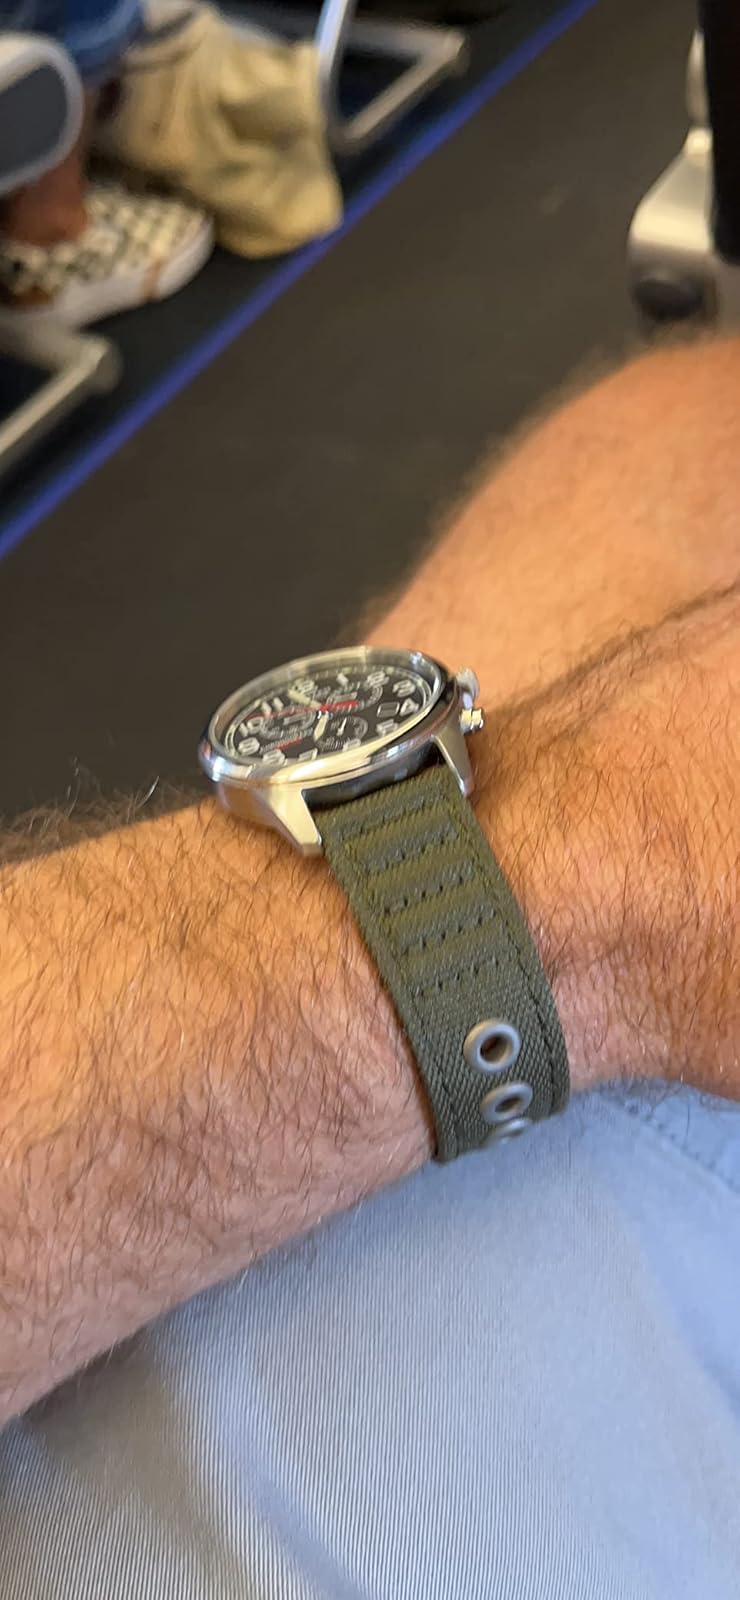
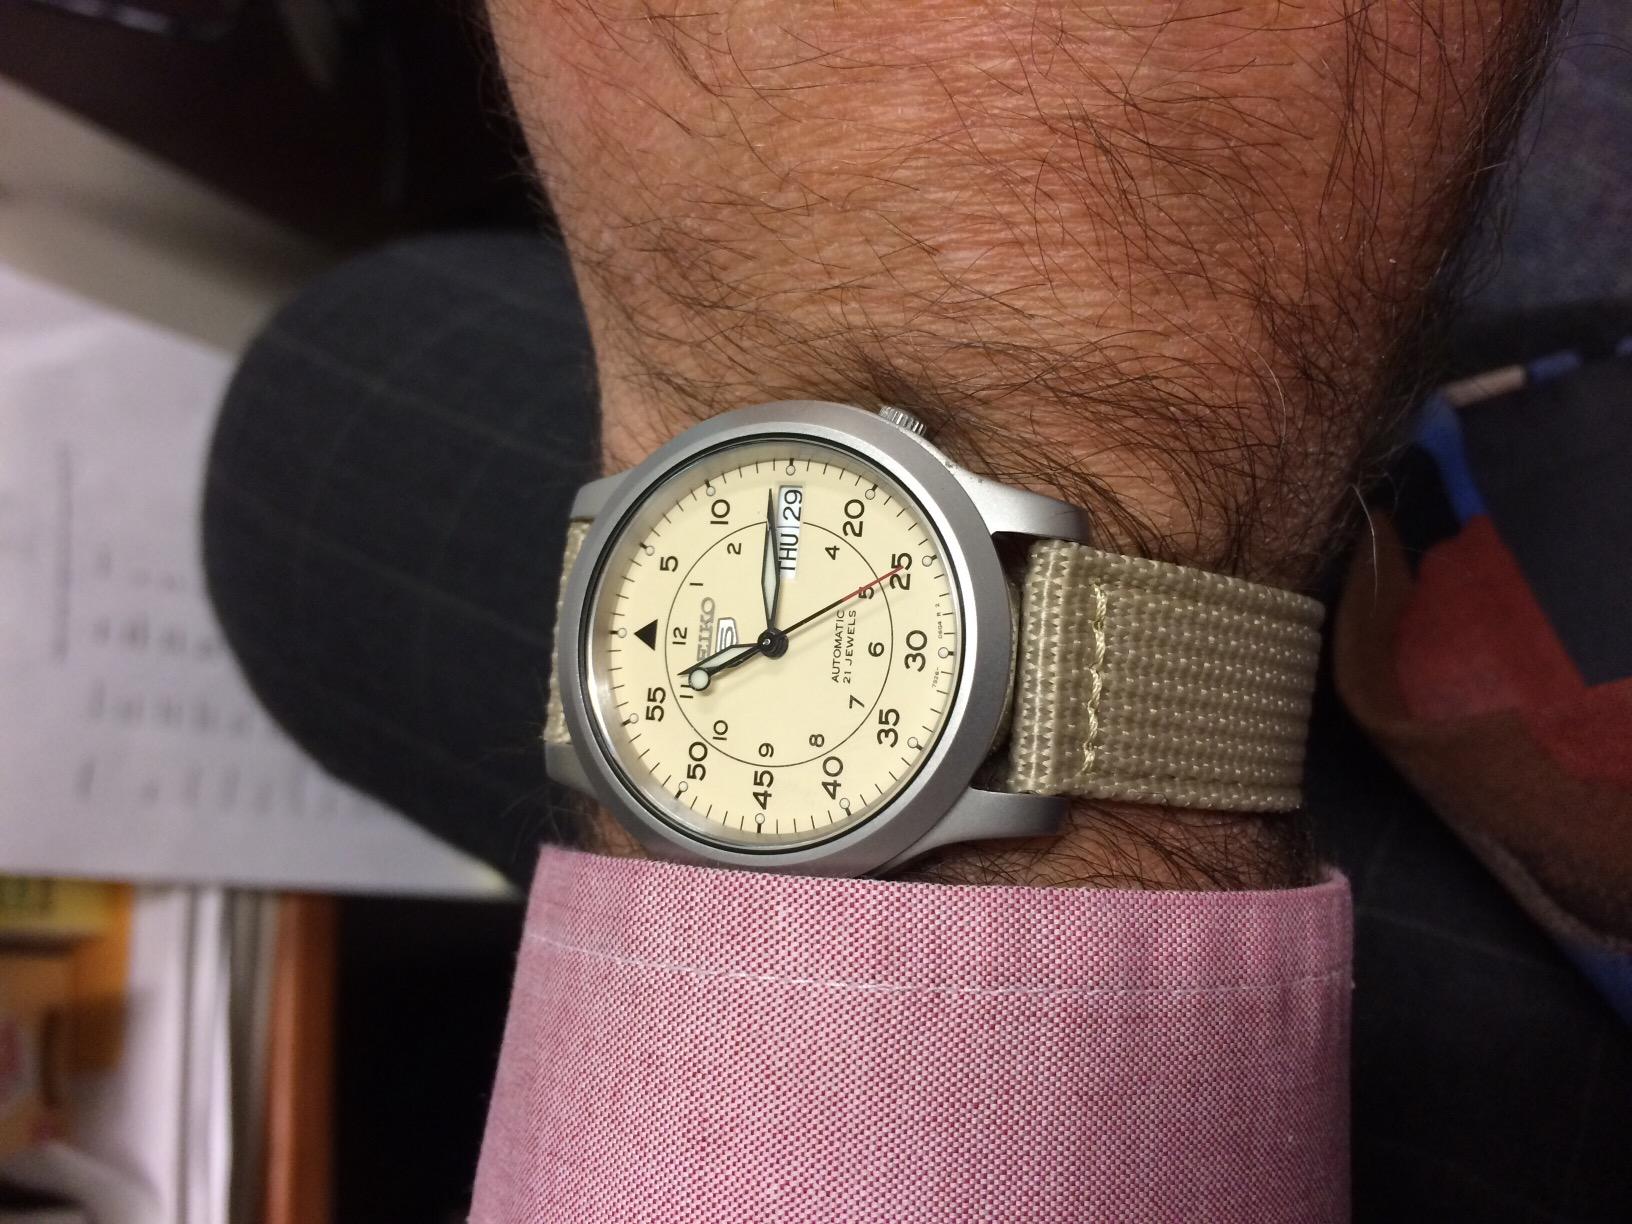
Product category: accessories_watch
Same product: no